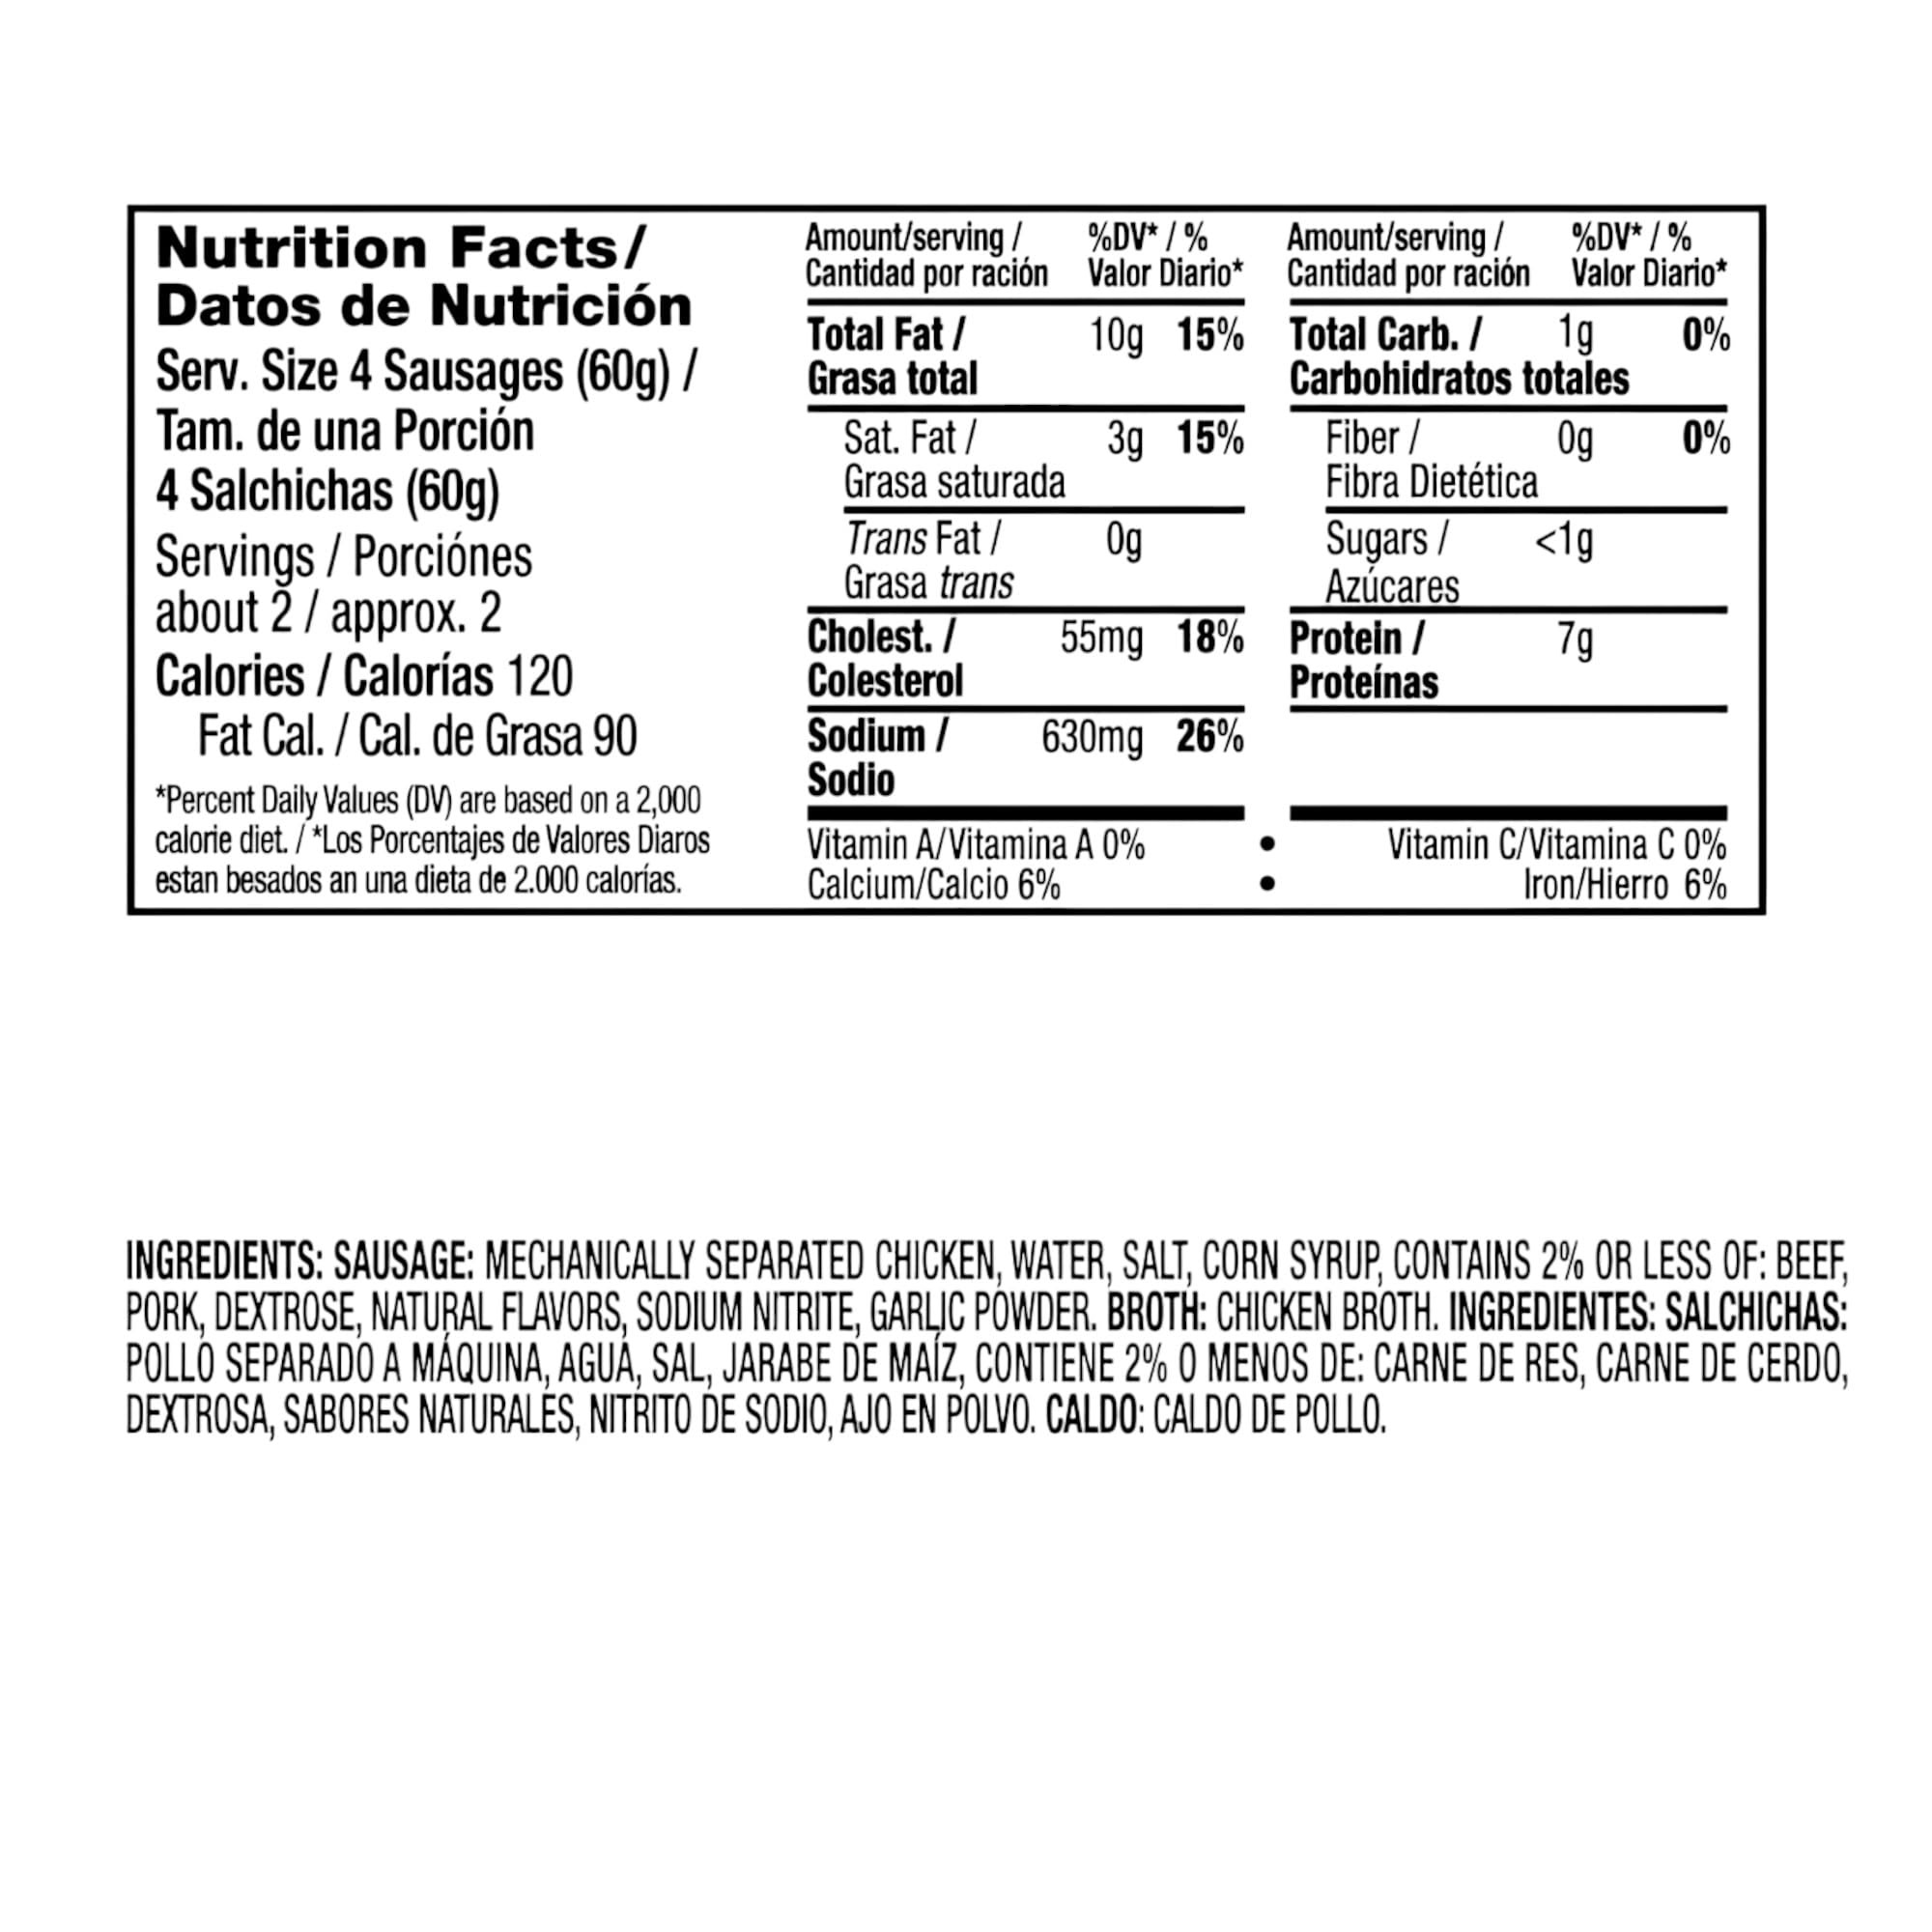
Item Name: Armour Original Vienna Sausage, Pack of 4, 4.6 oz each
Bullet Point 1: Convenient Pack: This pack includes 4 cans of Vienna Sausage Original, each
Bullet Point 2: 6 oz in size, perfect for on-the-go snacking or meal prep.
Bullet Point 3: Classic Flavor: Armour Vienna Sausage Original offers a classic, savory taste that's been a favorite for generations.
Bullet Point 4: Versatile Protein: These fully cooked sausages can be enjoyed straight from the can or incorporated into a variety of dishes.
Bullet Point 5: Portable Packaging: The cans are easy to pack and store, making them ideal for camping trips, picnics, or adding protein to your lunch.
Product Description: Satisfy your cravings for a classic American snack with this pack of 4 Armour Vienna Sausage Original 4.6oz cans. These fully cooked smoked sausages are made from high-quality ingredients and packed in a savory broth, delivering a delightfully meaty flavor in every bite. Conveniently portable and shelf-stable, these sausages are perfect for on-the-go snacking, camping trips, or as a quick protein boost to any meal. Simply open the can and enjoy the sausages straight from the package or incorporate them into your favorite recipes like stews, pasta dishes, or sandwiches. With their satisfying taste and versatility, these Vienna sausages are a pantry staple that will keep you fueled and satisfied. Indulge in the nostalgic goodness of Armour Vienna Sausage Original and add a pack to your next shopping list.
Value: 4.0
Unit: Count

Price: 12.95